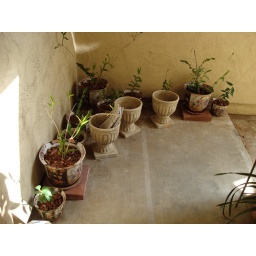
the three new flower pots added to her 94 in the yard.